List of Merlin characters

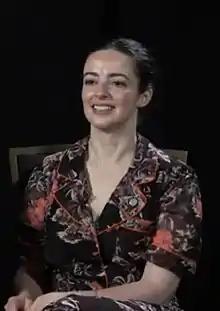
Laura Donnelly

Cenred (portrayed by Tom Ellis) was the ruler of a neighbouring kingdom of Camelot's, the kingdom that held Merlin's home village, Ealdor, as in the first-season episode, "The Moment of Truth", Uther stated that the safety of Ealdor was "Cenred's responsibility". Cenred was also an ally of Morgause's and spent much of the third season assisting her and Morgana in their plots to take over Camelot or assassinate Arthur and Uther. In "The Coming of Arthur, Part One", however, Morgause betrayed him by taking control of Cenred's army, which had just been made immortal via the Cup of Life, and ordered one of the soldiers to kill him.